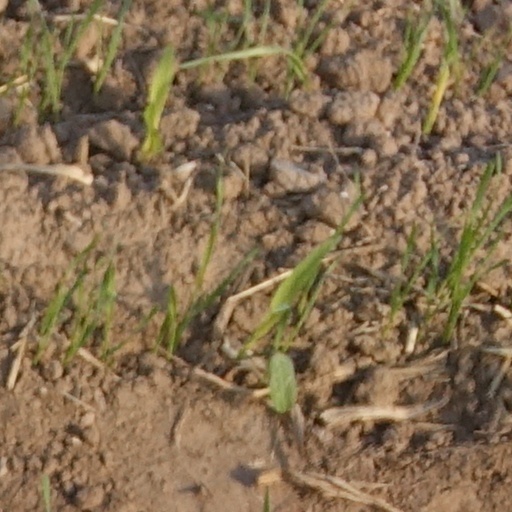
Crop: wheat